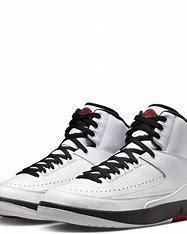
Brand: Jordan
Model: 2 Retro